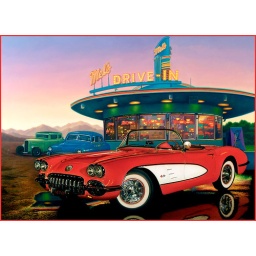
fine art motorcycles and classic cars by Paul jennis